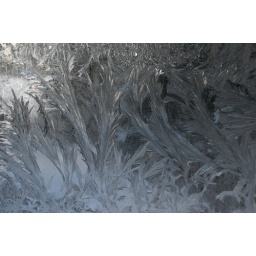
Only on the inside of the windows in the horse stalls - not in the house, where we are cozy and warm.